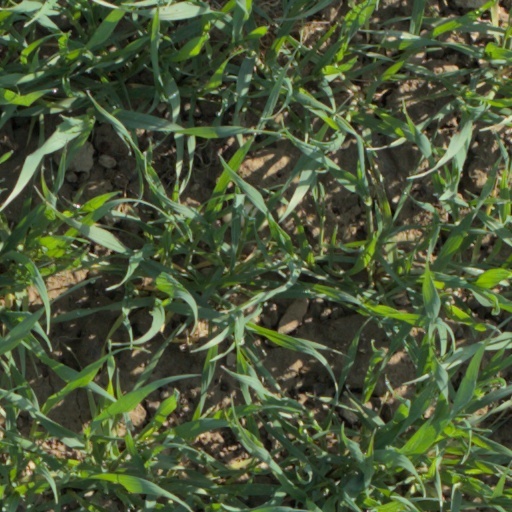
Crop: wheat